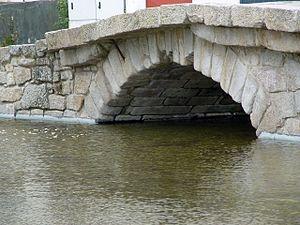
Aquae Flaviae est un important centre urbain de la province romaine de Galice, centre administratif d'un vaste territoire qui s'étendait du Douro au cours supérieur du Tamega et dominé l'exploration des gisements importants d'or.